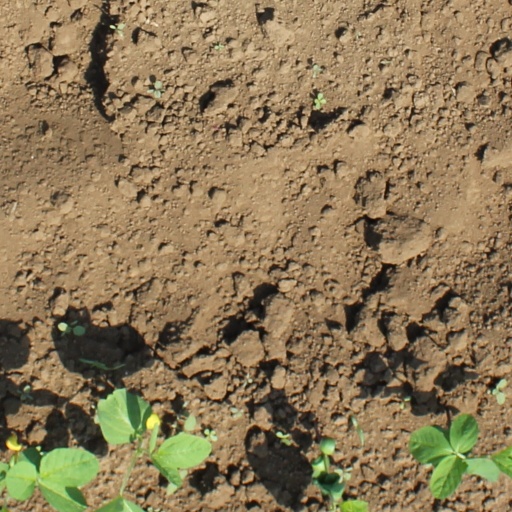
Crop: soybean